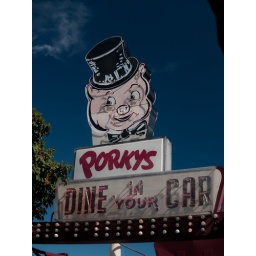
pig in a top hat